Jacques Lewiner

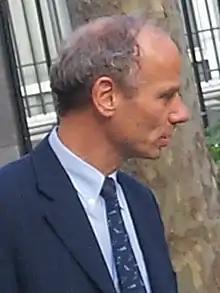
Lewiner in 1998

Jacques Lewiner (born in 1943) is a French physicist and inventor. He is Professor and Honorary Scientific Director of École supérieure de physique et de chimie industrielles de la ville de Paris (ESPCI Paris), and (since 2012) dean of innovation and entrepreneurship at PSL Research University.